Oba Hills Forest Reserve

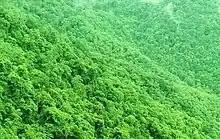
Tree canopy from above in Oba Hills National Park

Oba Hills National Park is an area made up of three hills connected by a valley. The northern hill features two gullies on its eastern side with a small area of surviving forest at its peak. The old-growth side of the northern hill has been completely deforested. It is also flanked by a steep drop-off.